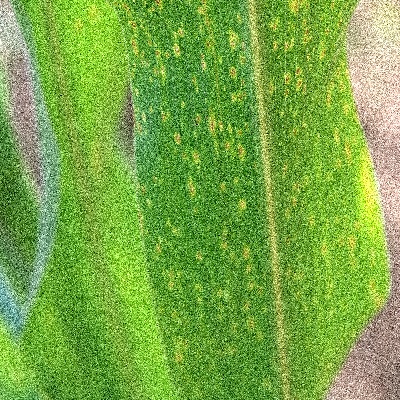
Label: Corn_(Maize)___Leaf_Spot